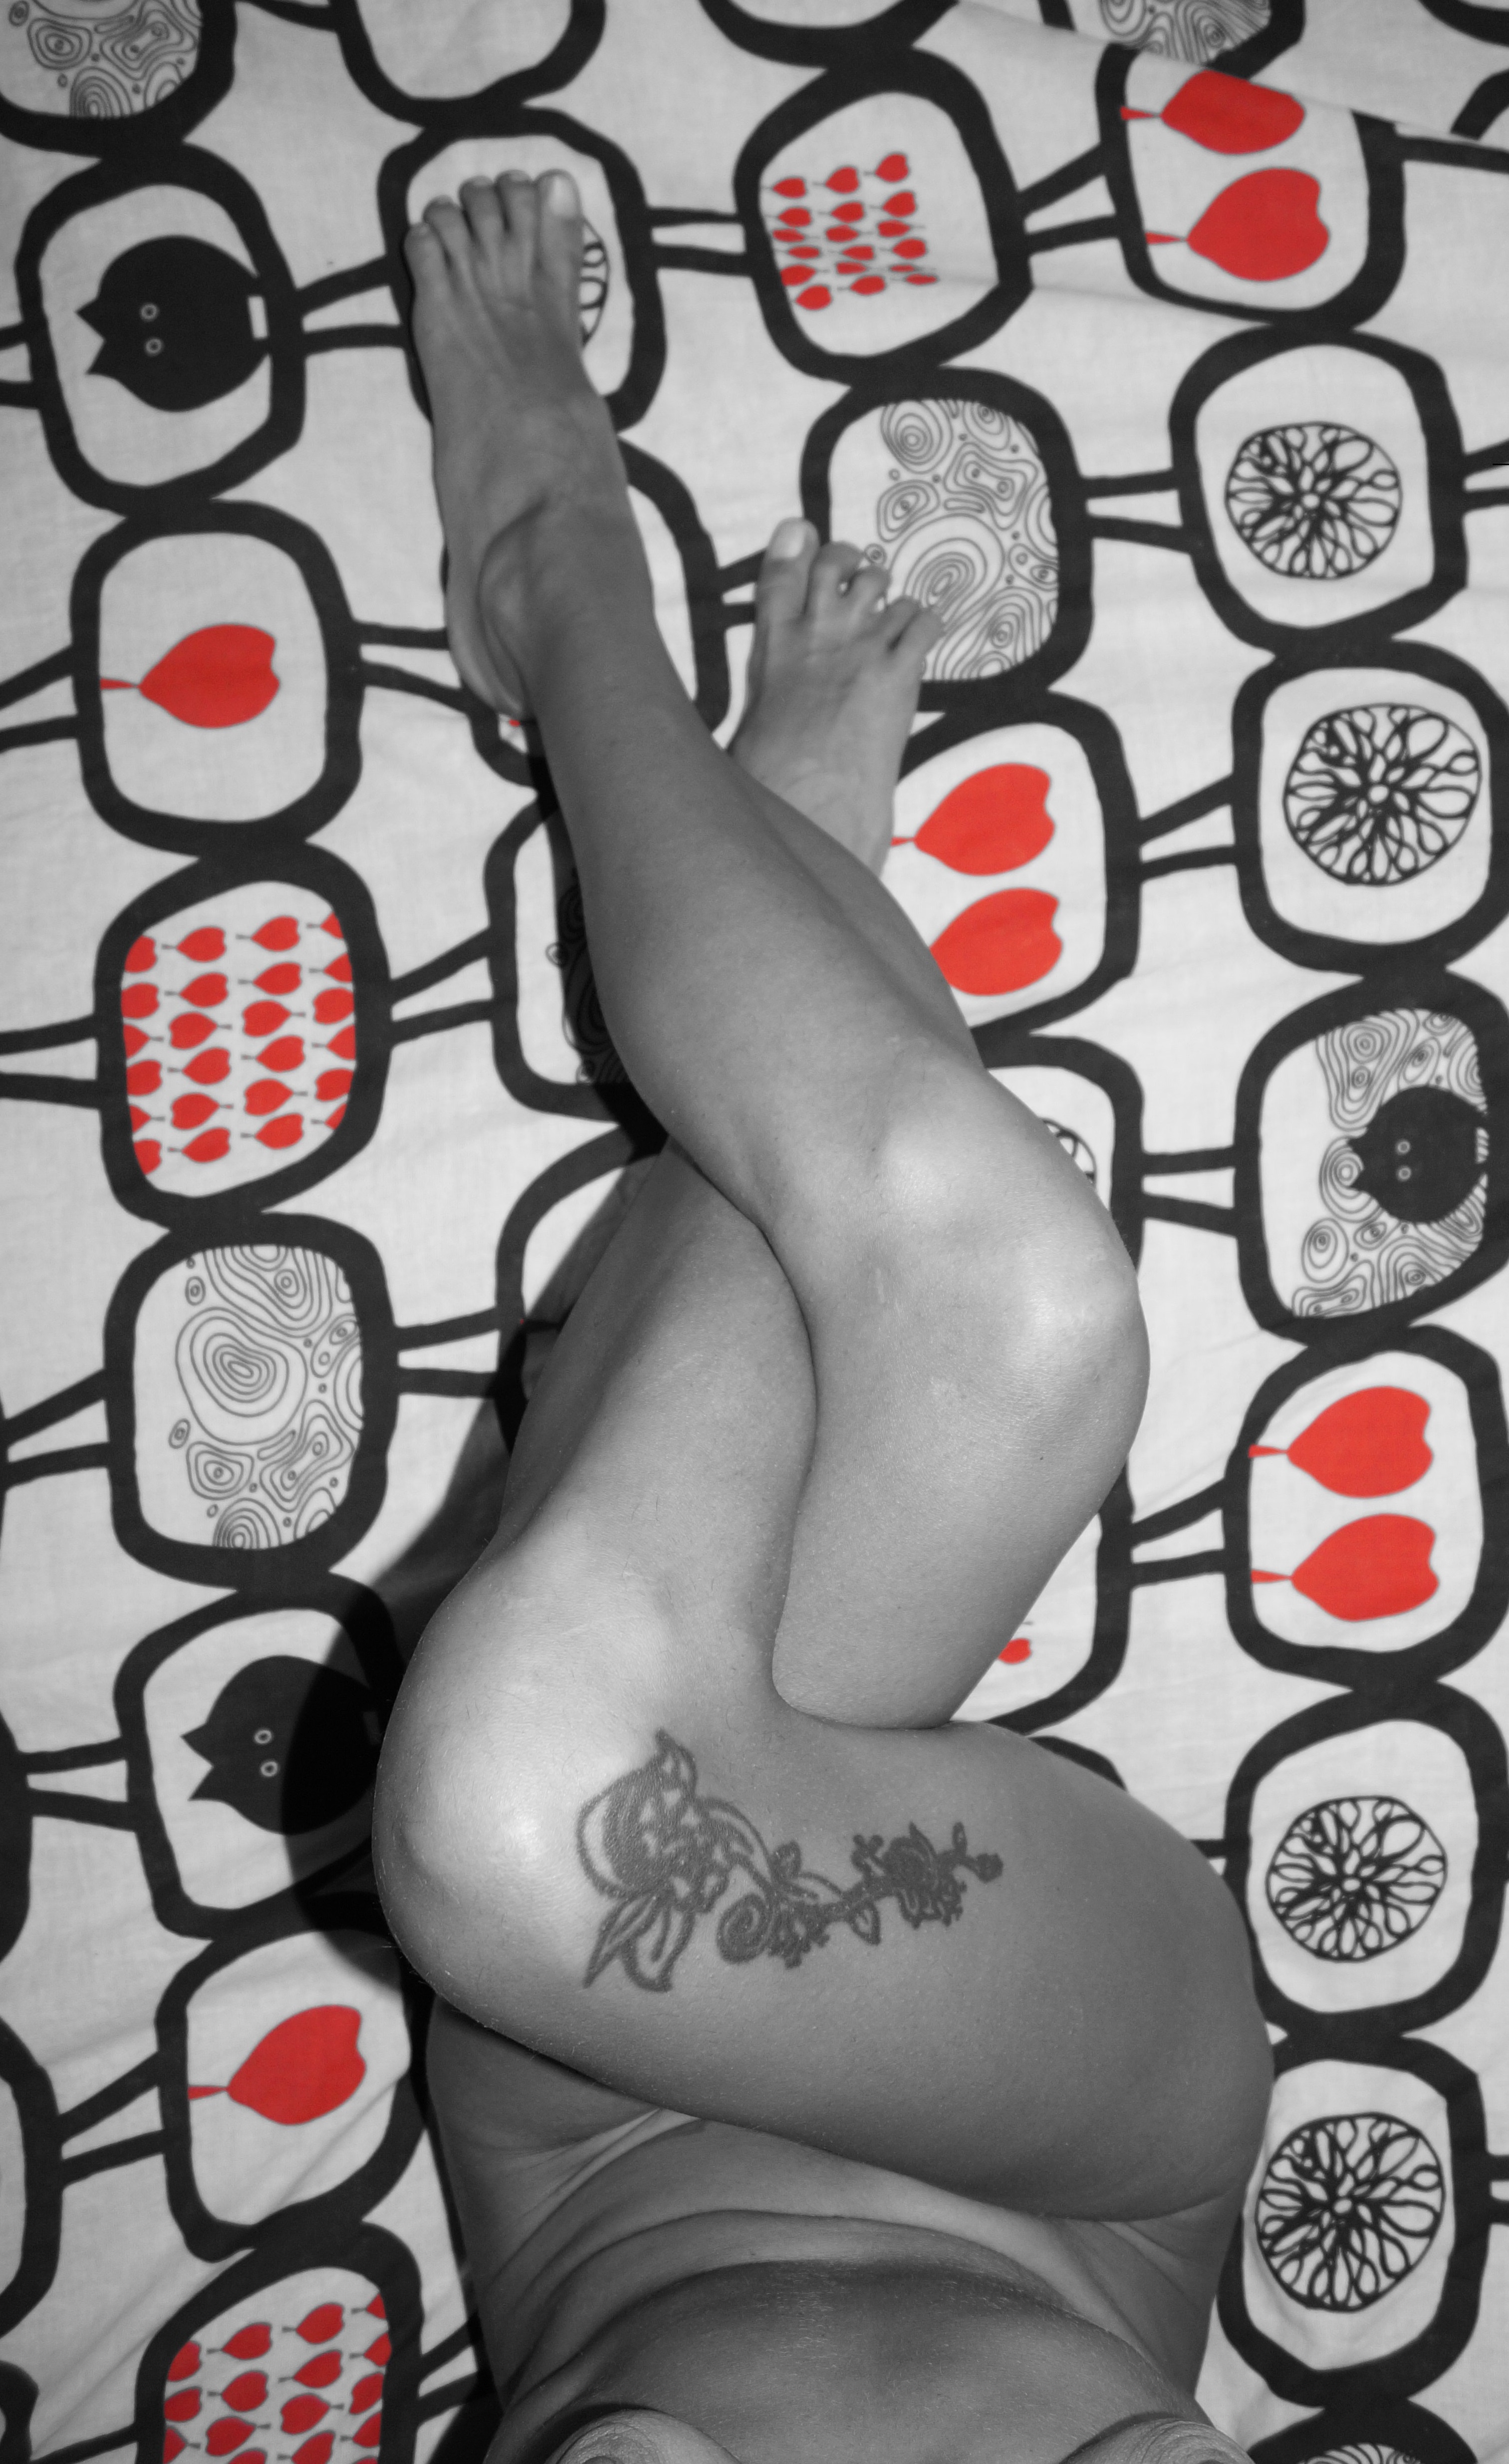
hand, black and white, woman, photo, red, tattoo, arm, muscle, human body, drawing, legs, nude, ikea, body, comics, cartoon, barbara bonanno, bnnrrb, marina di massa, crossed legs, massa, fitted sheet